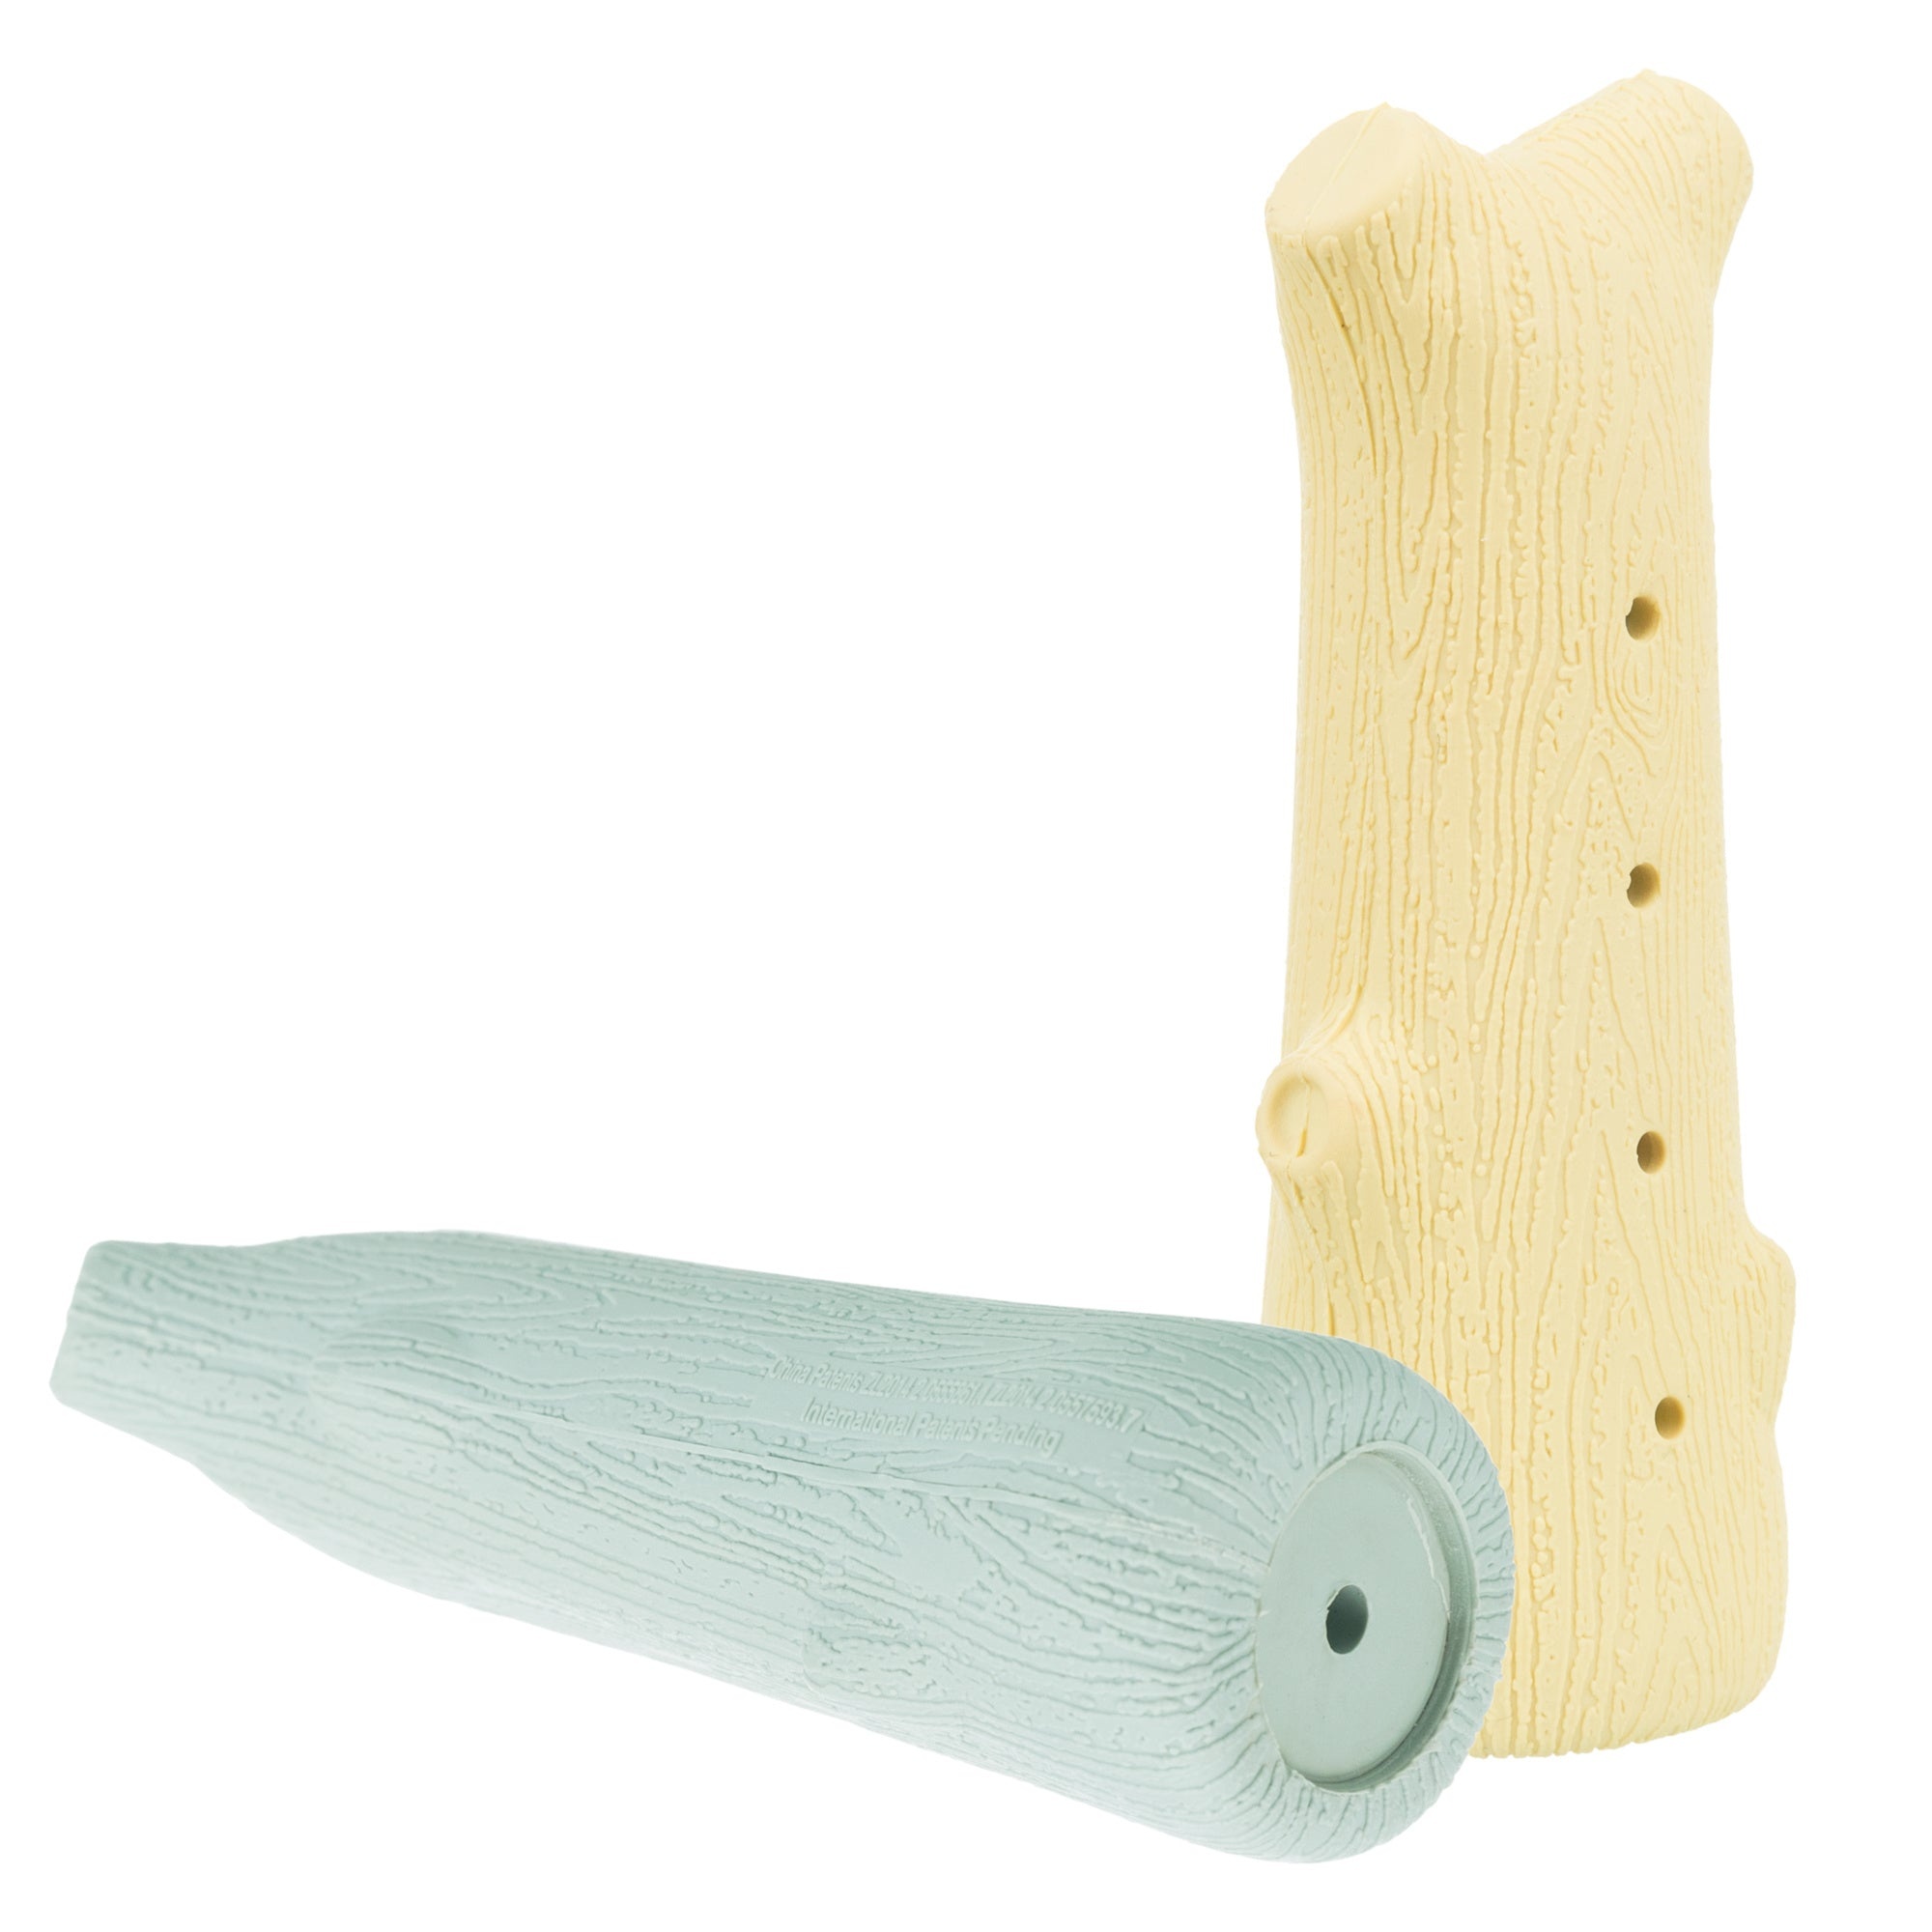
33341 Junior rustling branch, natural rubber, 10 cm
End of Line natural rubber
Brand: Greenview
Category: Animals & Pet Supplies > Pet Supplies > Pet Agility Equipment > Poles